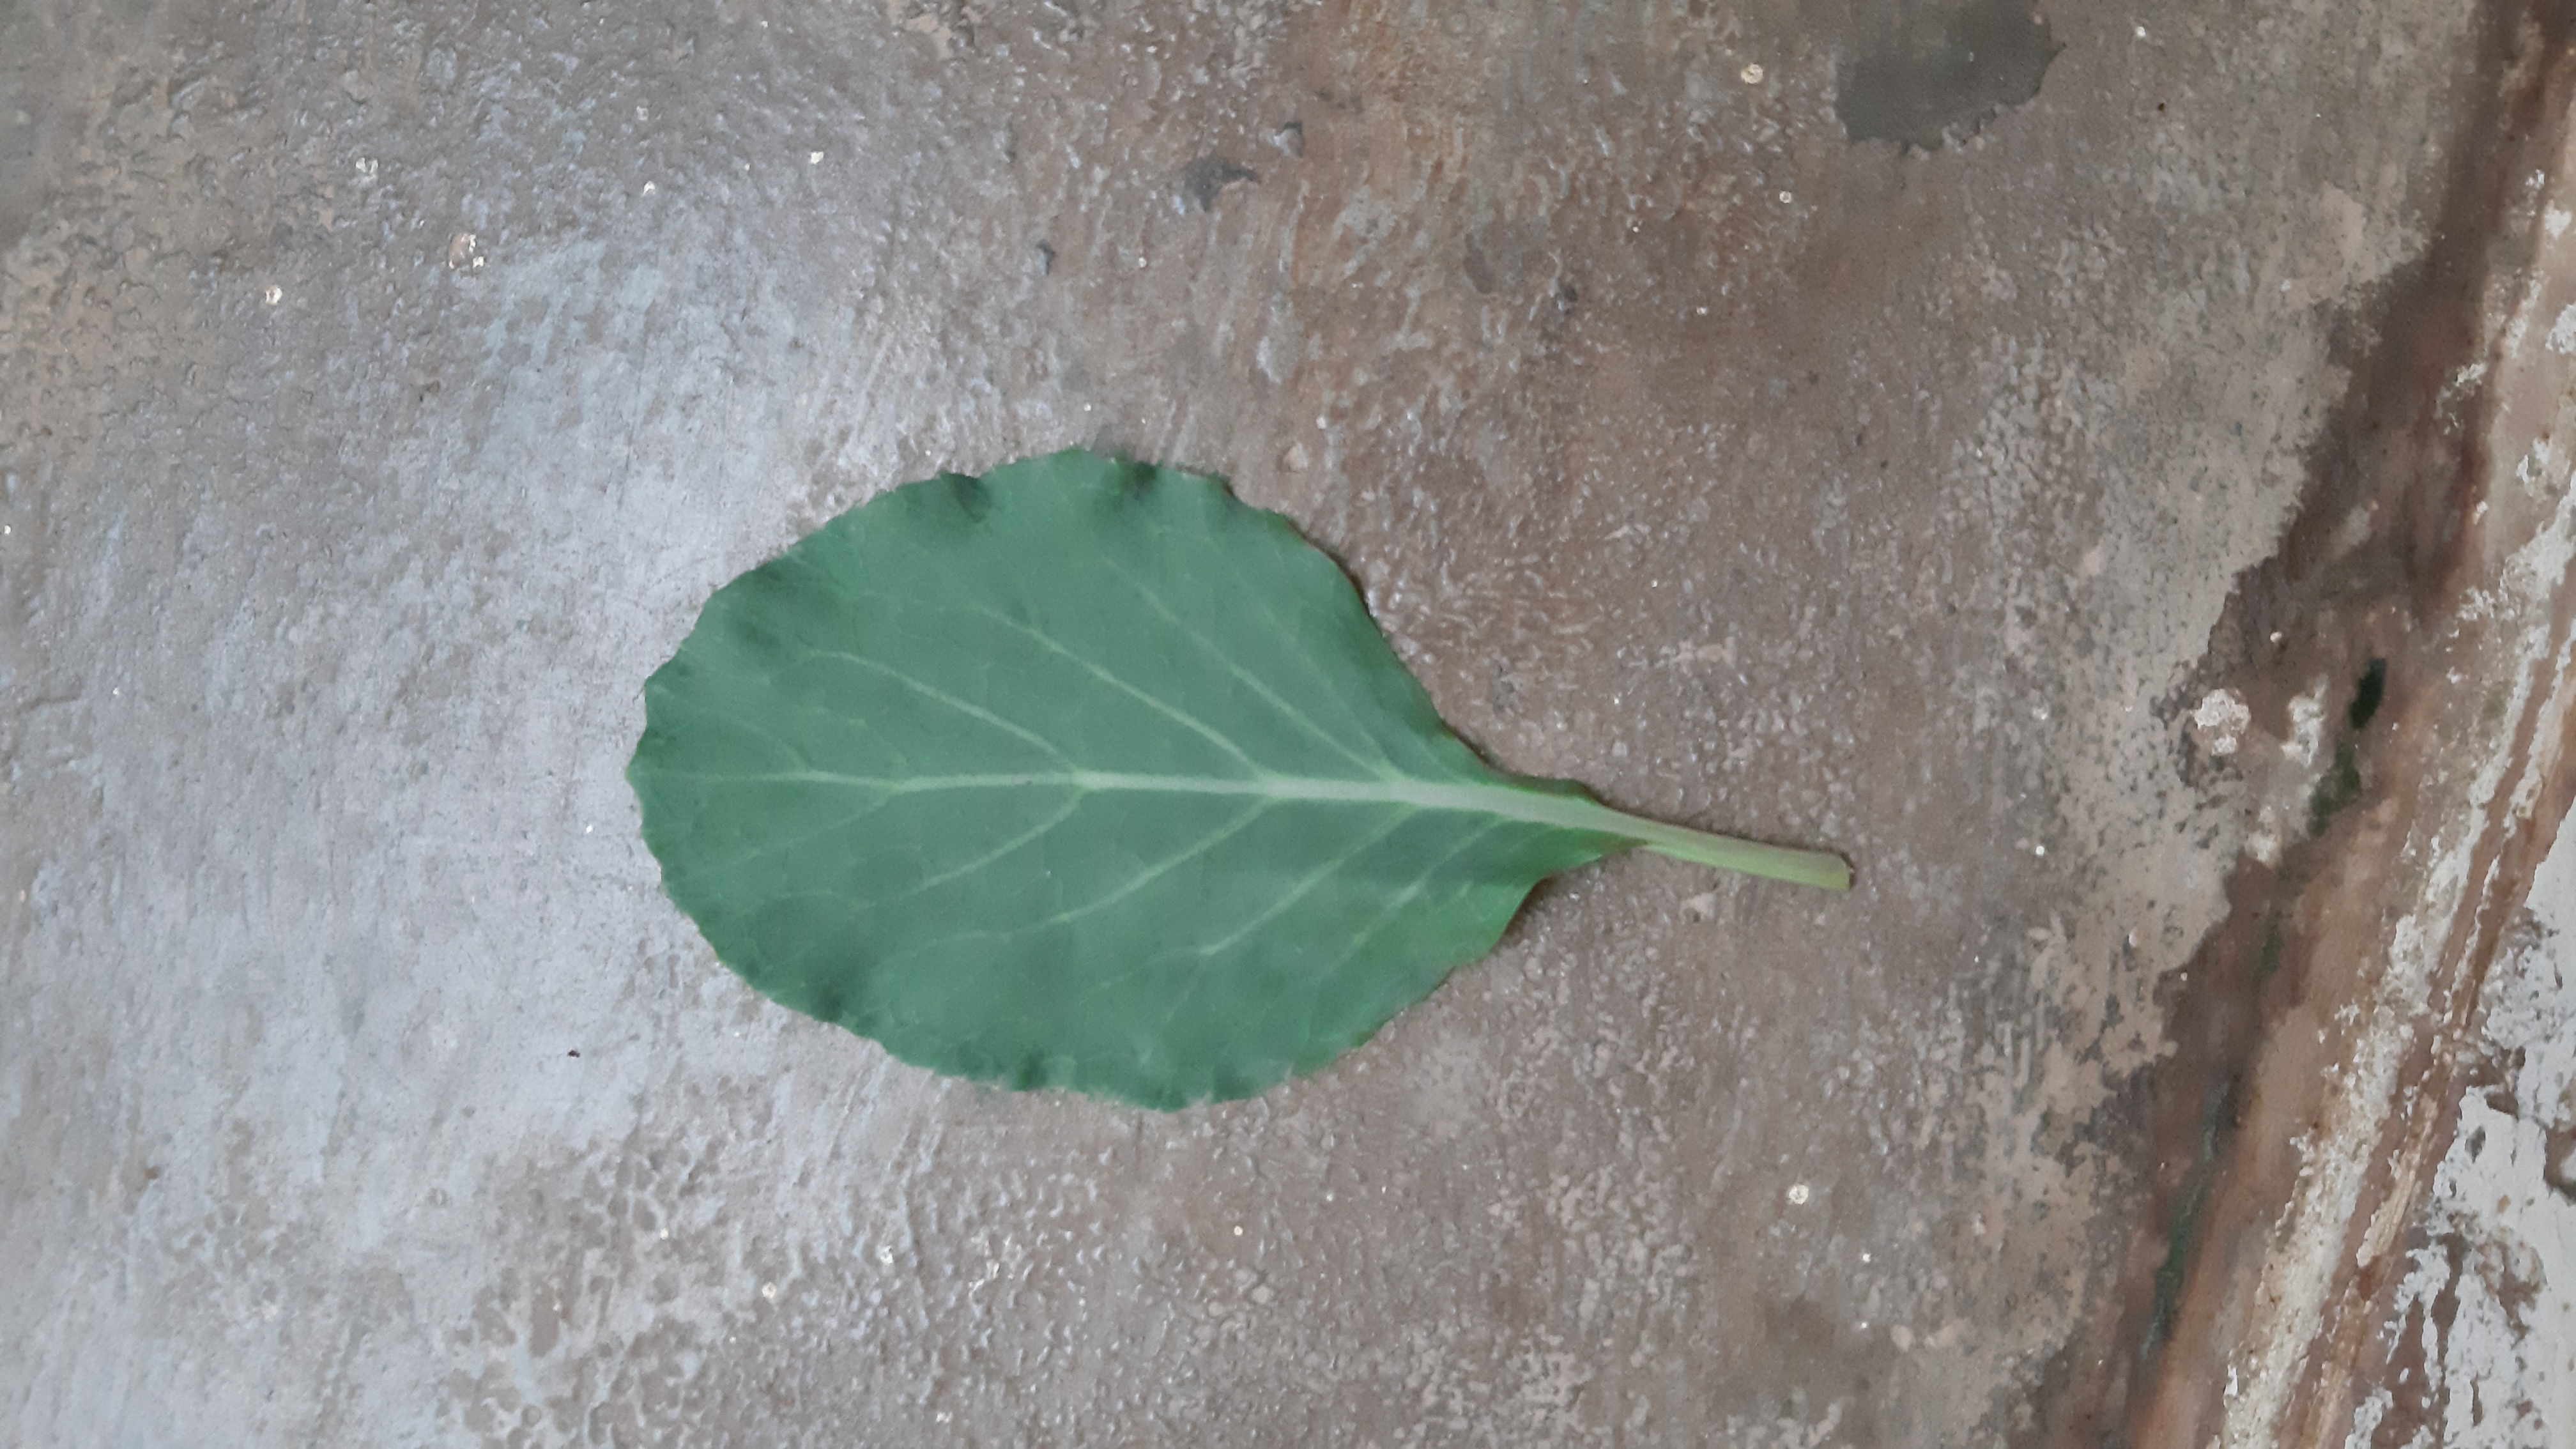
Plant: Kohlrabi